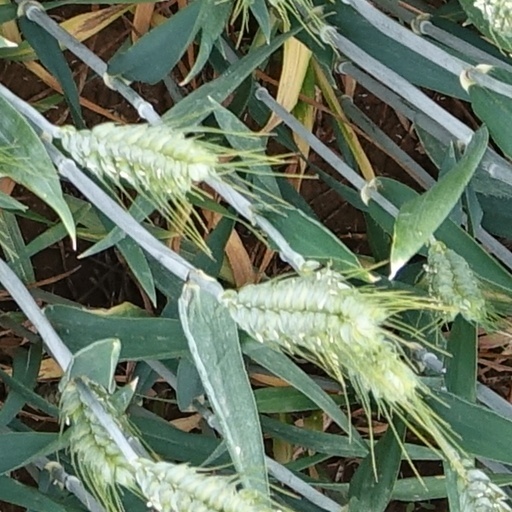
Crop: wheat